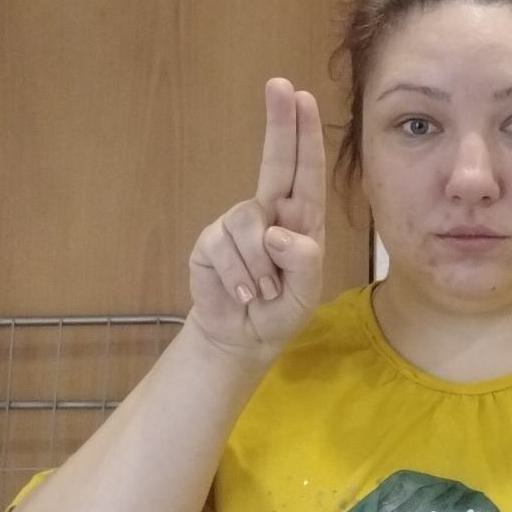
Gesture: two_up